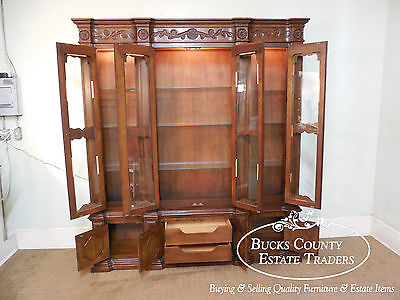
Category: cabinet